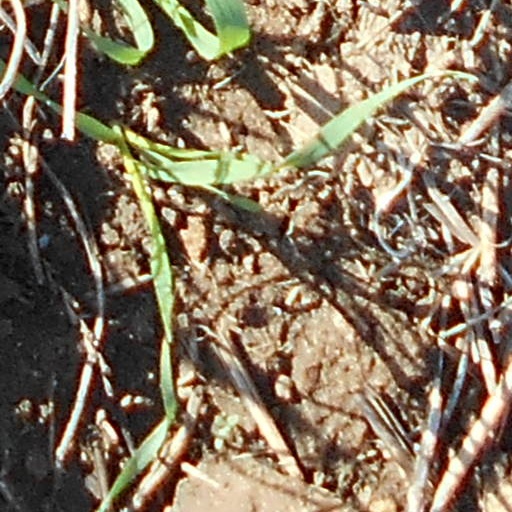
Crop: wheat